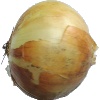
Label: Onion White 1